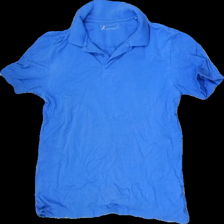
View: front
Type: T-shirt
Category: Ladies
Brand: Dressman
Colors: Blue
Material: 100% Cotton
Cut: Loose
Size: L
Price range: <50
Recommended usage: Reuse
Description: washed out